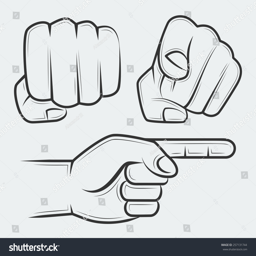
punching fist , hand with index finger pointing at the viewer and side view pointing hand